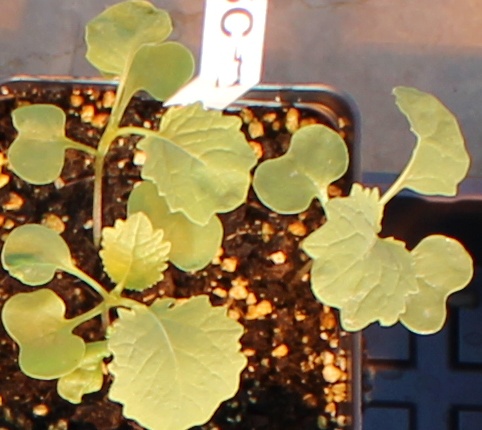
Label: Canola